Jack Gardner (boxer)

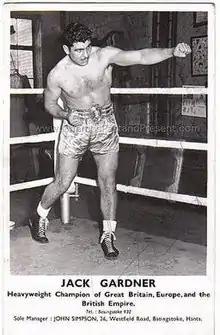
Poster of champion Jack Gardner

Jack Leonard Gardner (6 November 1926 – 11 November 1978) was a British heavyweight boxer. He was the Heavyweight Champion of Great Britain, the British Empire, and Europe. Gardner was a top ten contender for the Heavyweight Championship of the World and retired with a record of 28 wins, 23 by knockout, and 6 losses, a total of 34 fights.